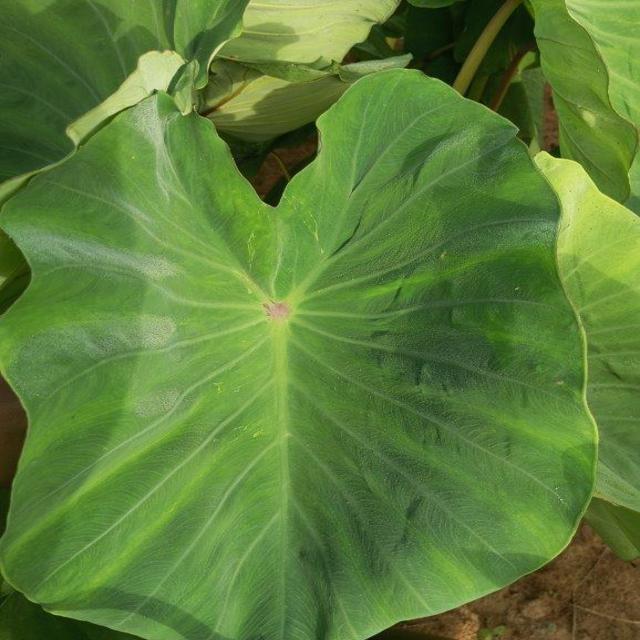
Label: Healthy